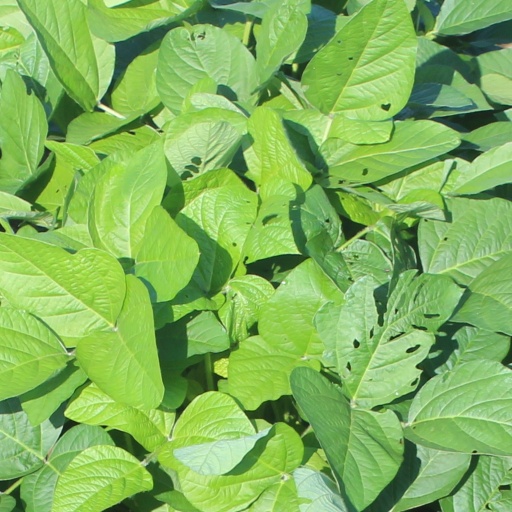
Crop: soybean